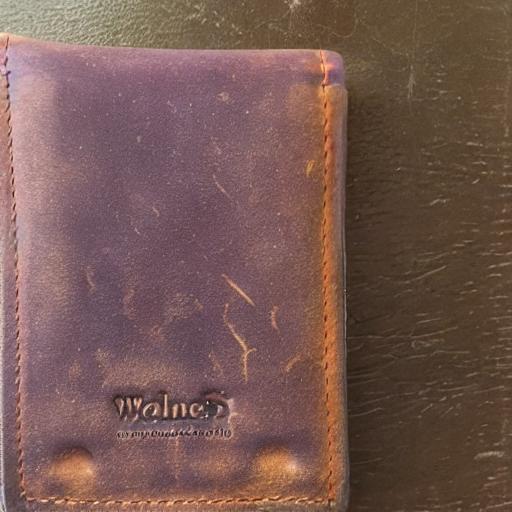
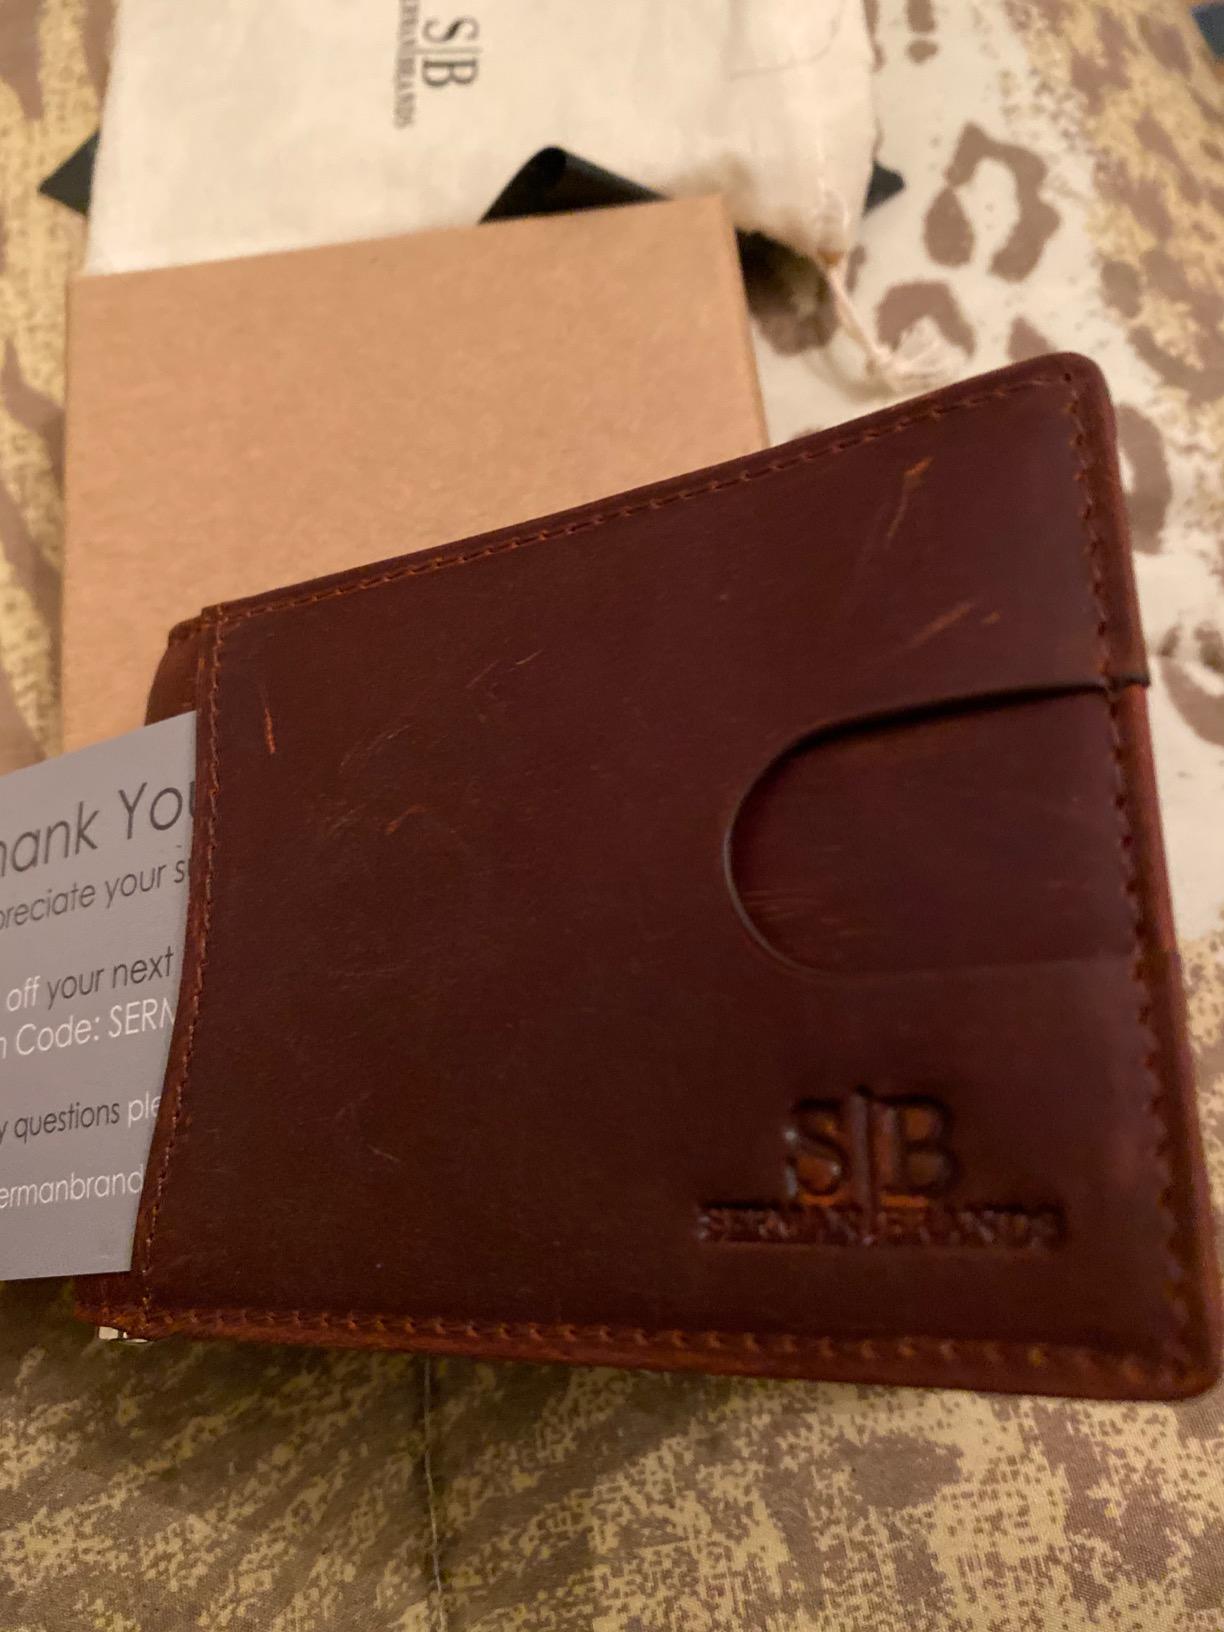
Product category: accessories_wallet
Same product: no